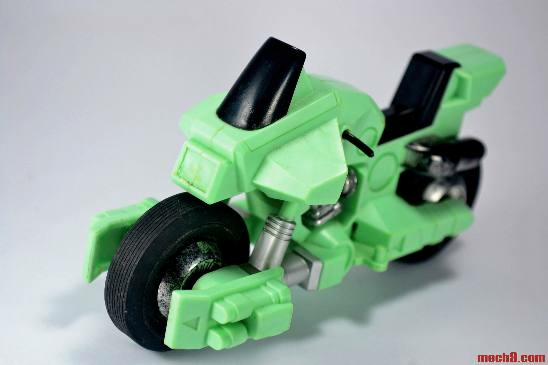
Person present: No